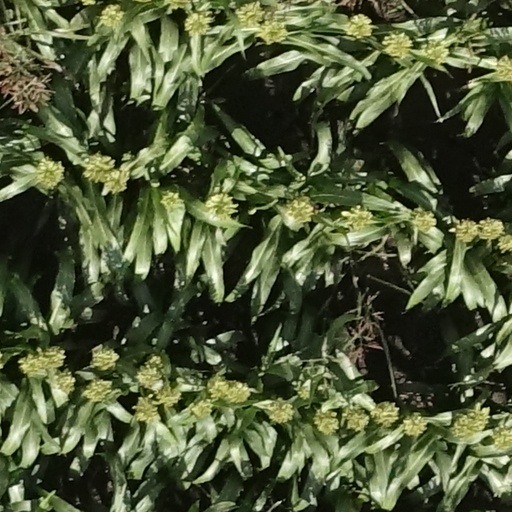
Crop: sorghum